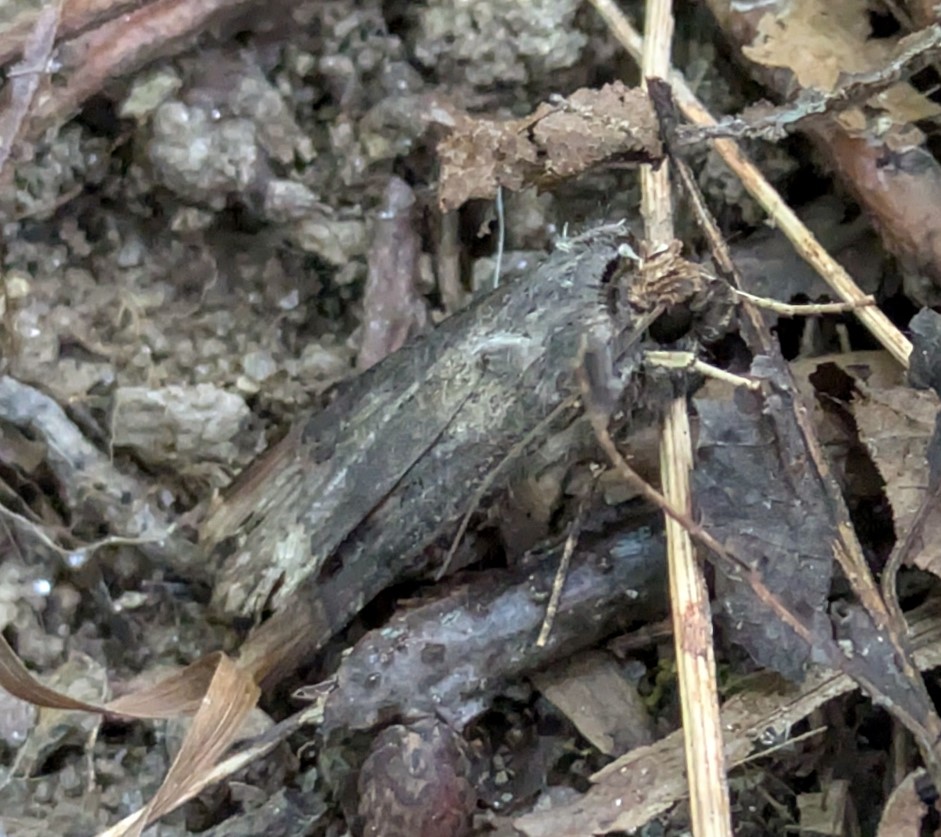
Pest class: cutworms